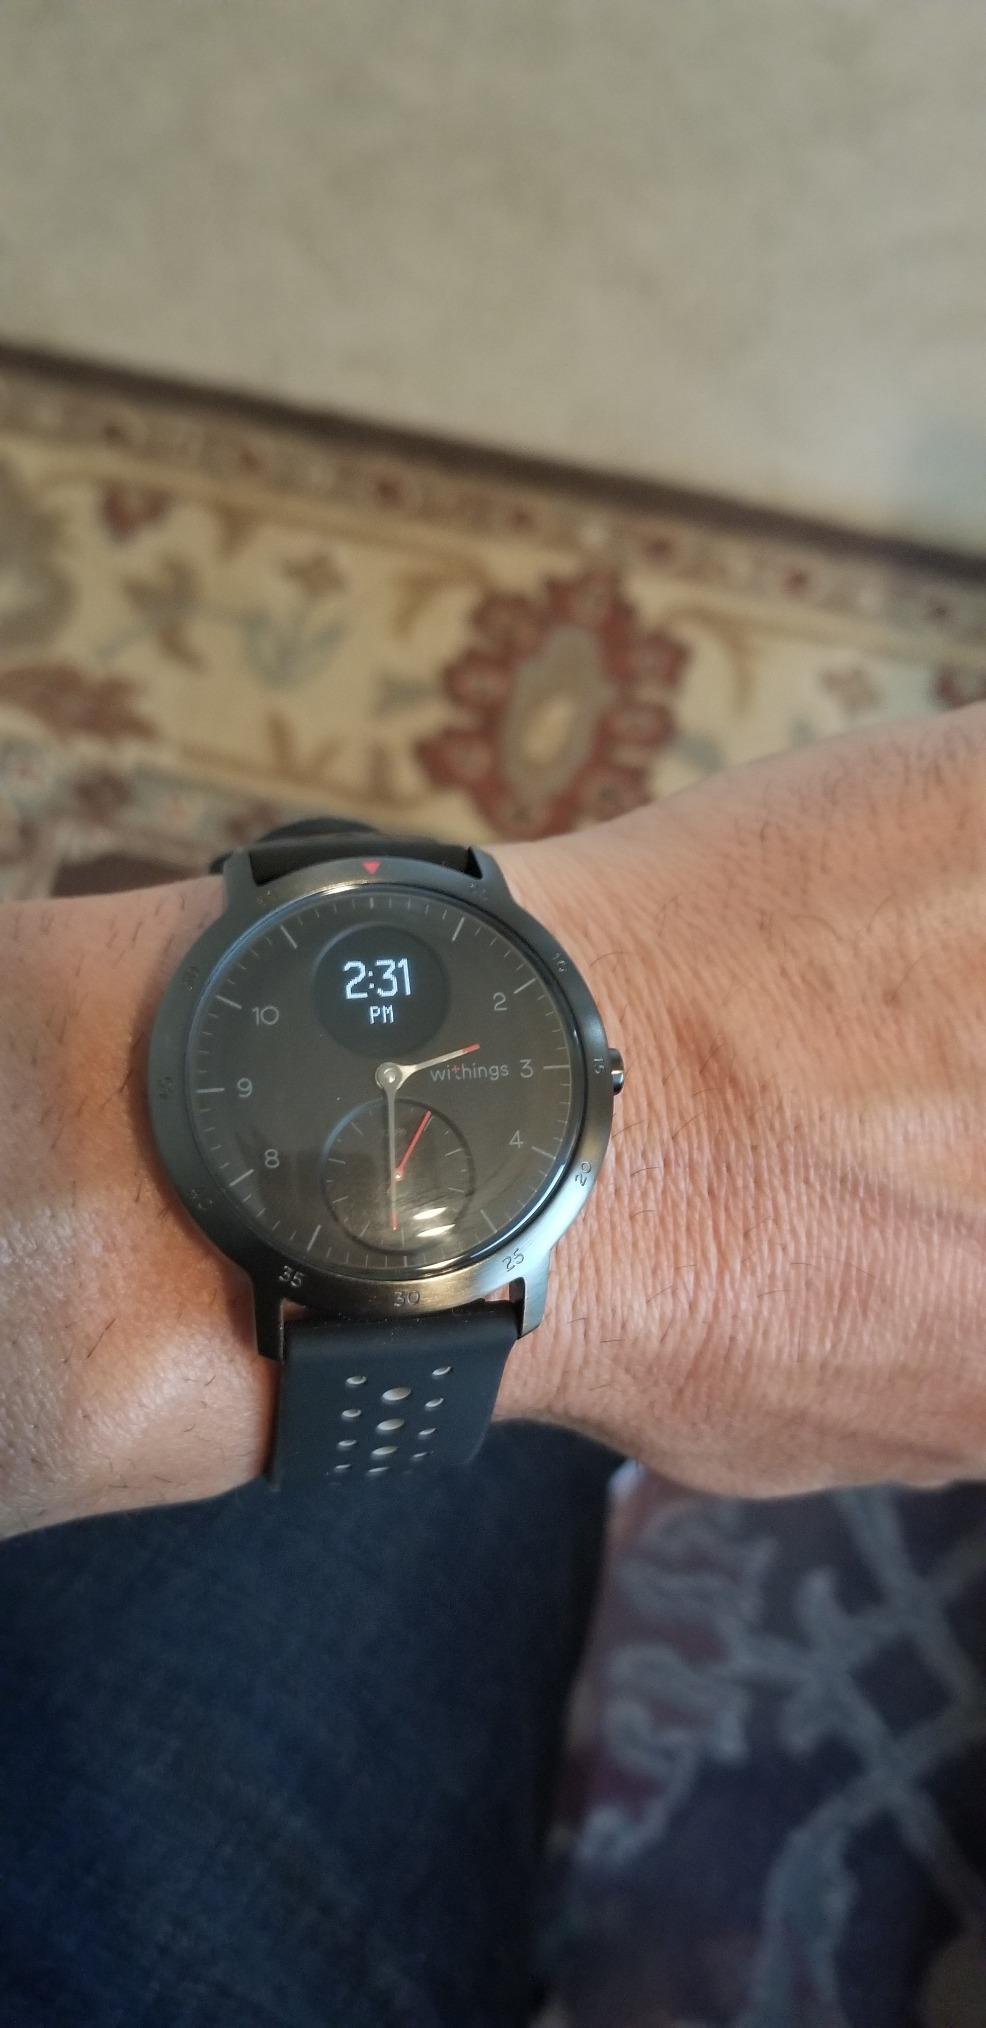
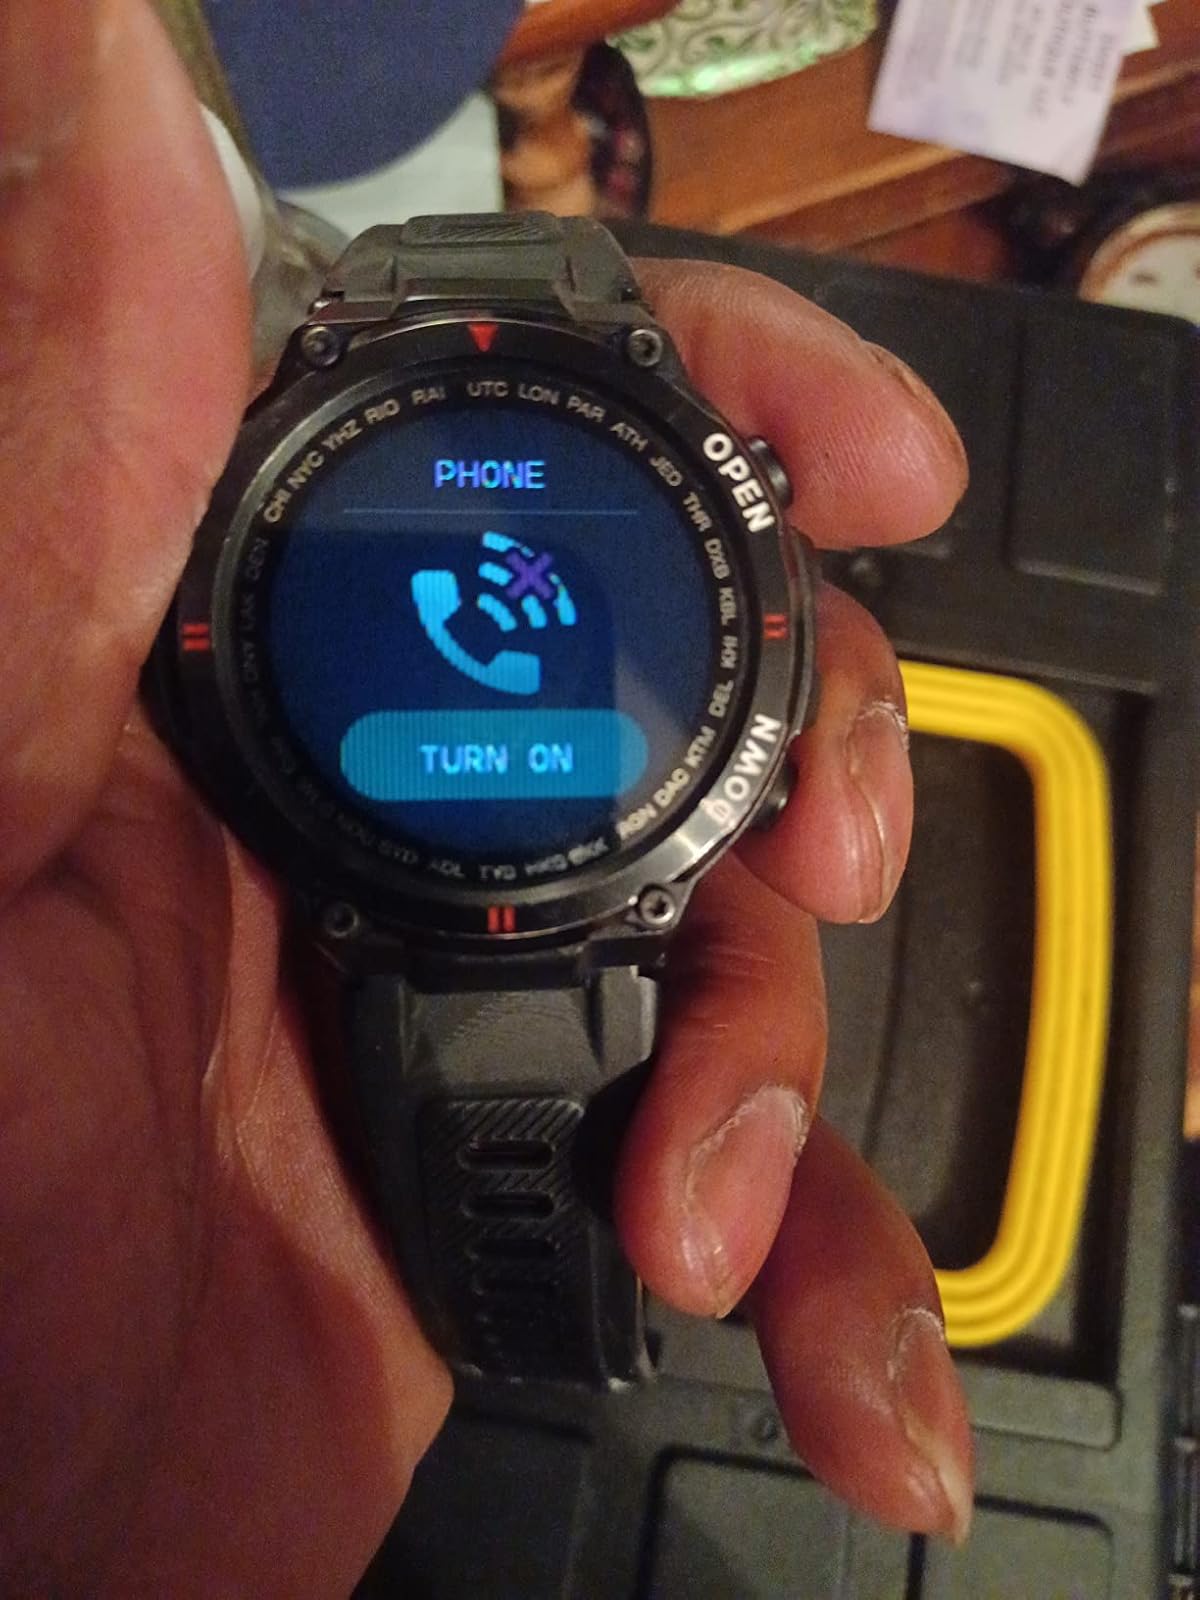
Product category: smartwatch
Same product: no